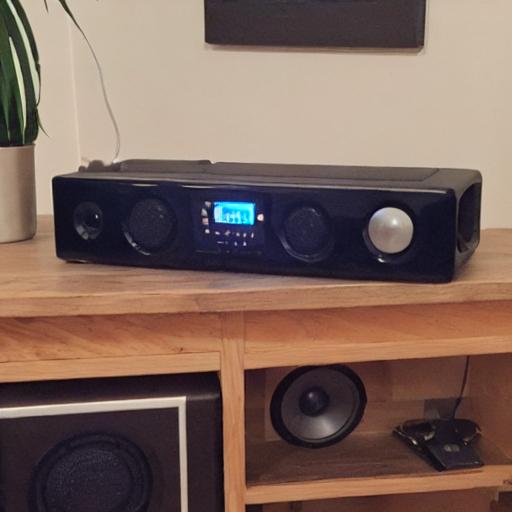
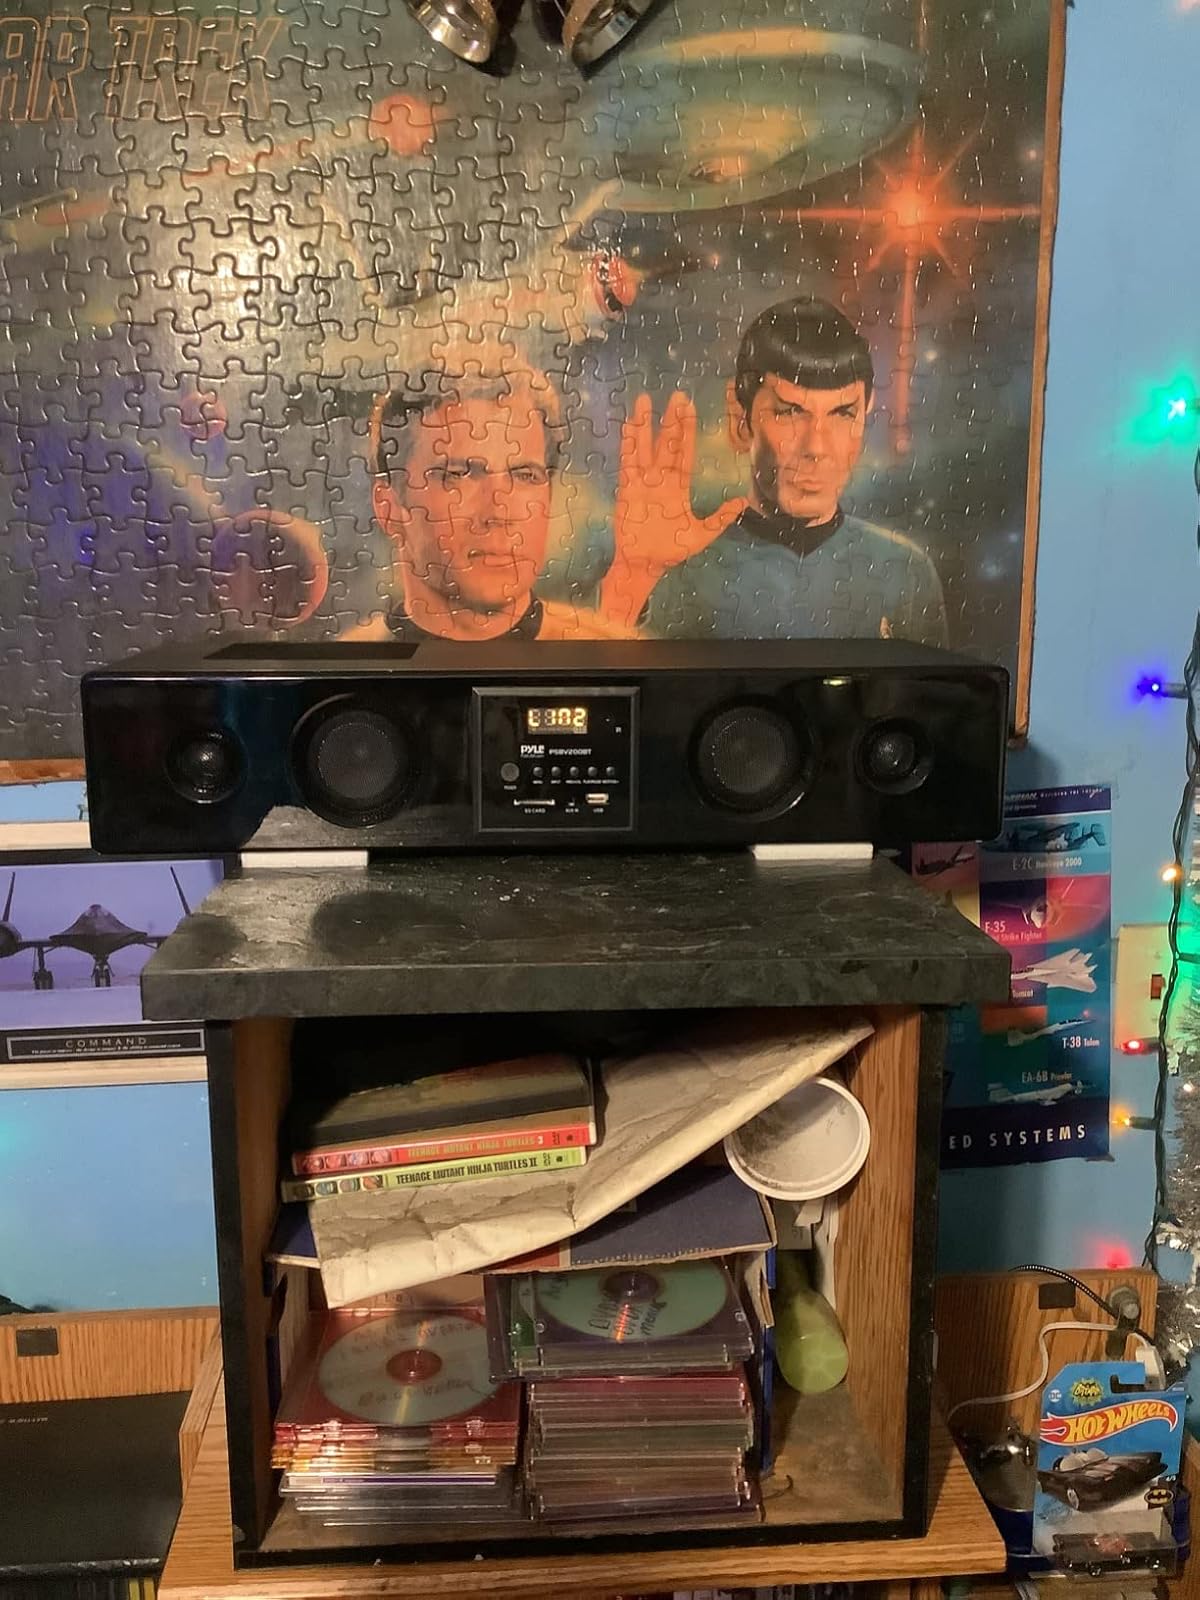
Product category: speaker
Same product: no